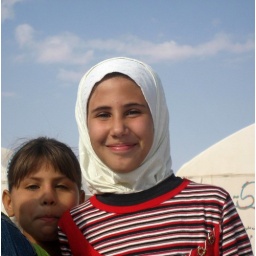
girl in white hijab